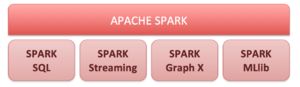
Ce schéma a pour objectif de donner un aperçu visuel des 4 principaux outils offerts par apache spark,.
Spark est un framework open source de calcul distribué. Il s'agit d'un ensemble d'outils et de composants logiciels structurés selon une architecture définie. Développé à l'université de Californie à Berkeley par AMPLab, Spark est aujourd'hui un projet de la fondation Apache. Ce produit est un cadre applicatif de traitements big data pour effectuer des analyses complexes à grande échelle.